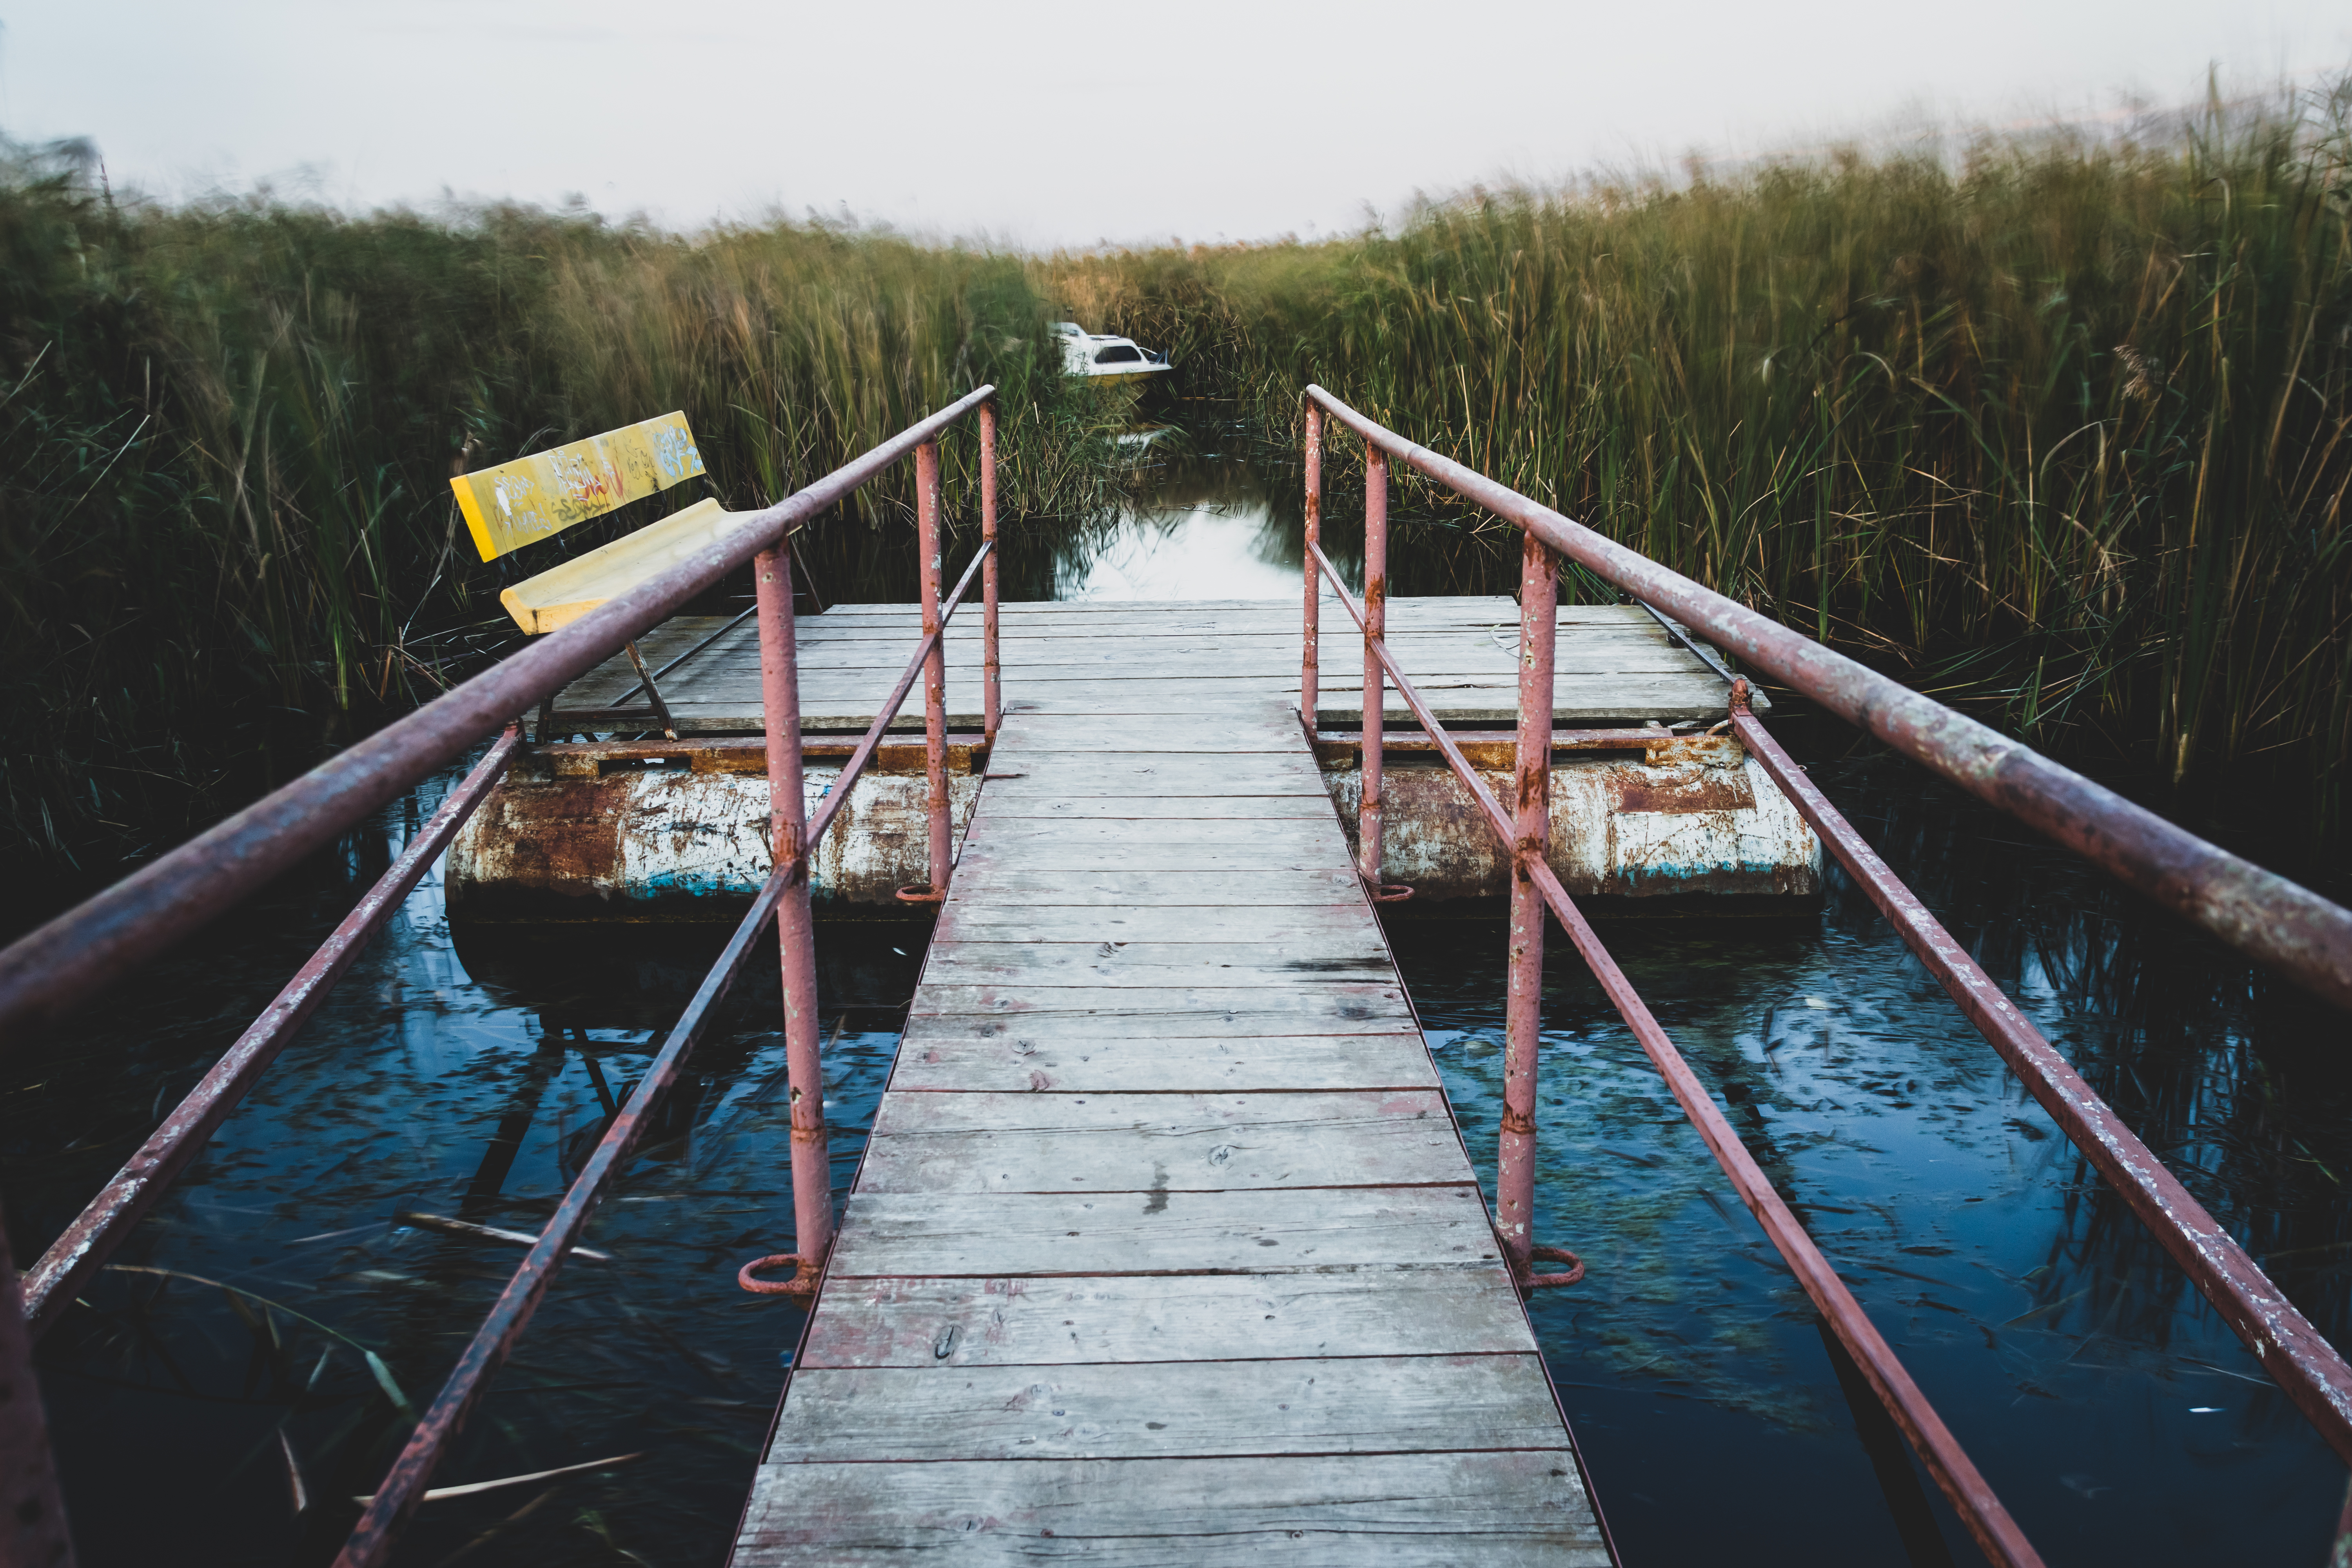
bridge, boat, water, blue, meadow, vintage, fog, saturated, antique, old, river, lake, fish, bench, yellow, wooden, dock, waterway, nonbuilding structure, channel, vehicle, canal, boardwalk